Life and Labour of the People in London

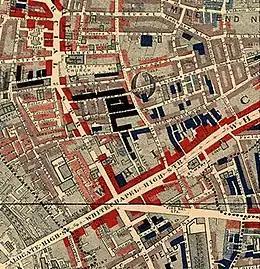
Part of Booth's poverty map showing Whitechapel 1889. The red areas are "well-to-do" and black areas are the "lowest class...occasional labourers, street sellers, loafers, criminals and semi-criminals".

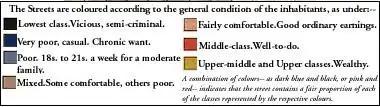
Colour key for Booth's poverty map.

Life and Labour of the People in London was a multi-volume book by Charles Booth which provided a survey of the lives and occupations of the working class of late 19th century London. The first edition was published in two volumes as "Life and Labour of the People", Vol. I (1889) and "Labour and Life of the People", Vol II (1891). The second edition was entitled "Life and Labour of the People in London", and was produced in 9 volumes 1892–97. A third edition, running to a grand total of seventeen volumes appeared 1902–3.